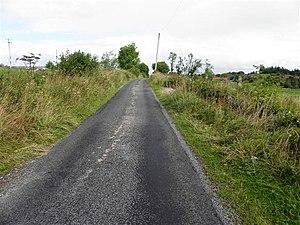
Eaglehill est un townland dans la paroisse civile de Templeport, comté de Cavan, Irlande. Il se situe dans la paroisse catholique romaine de Corlough et dans la baronnie de Tullyhaw.